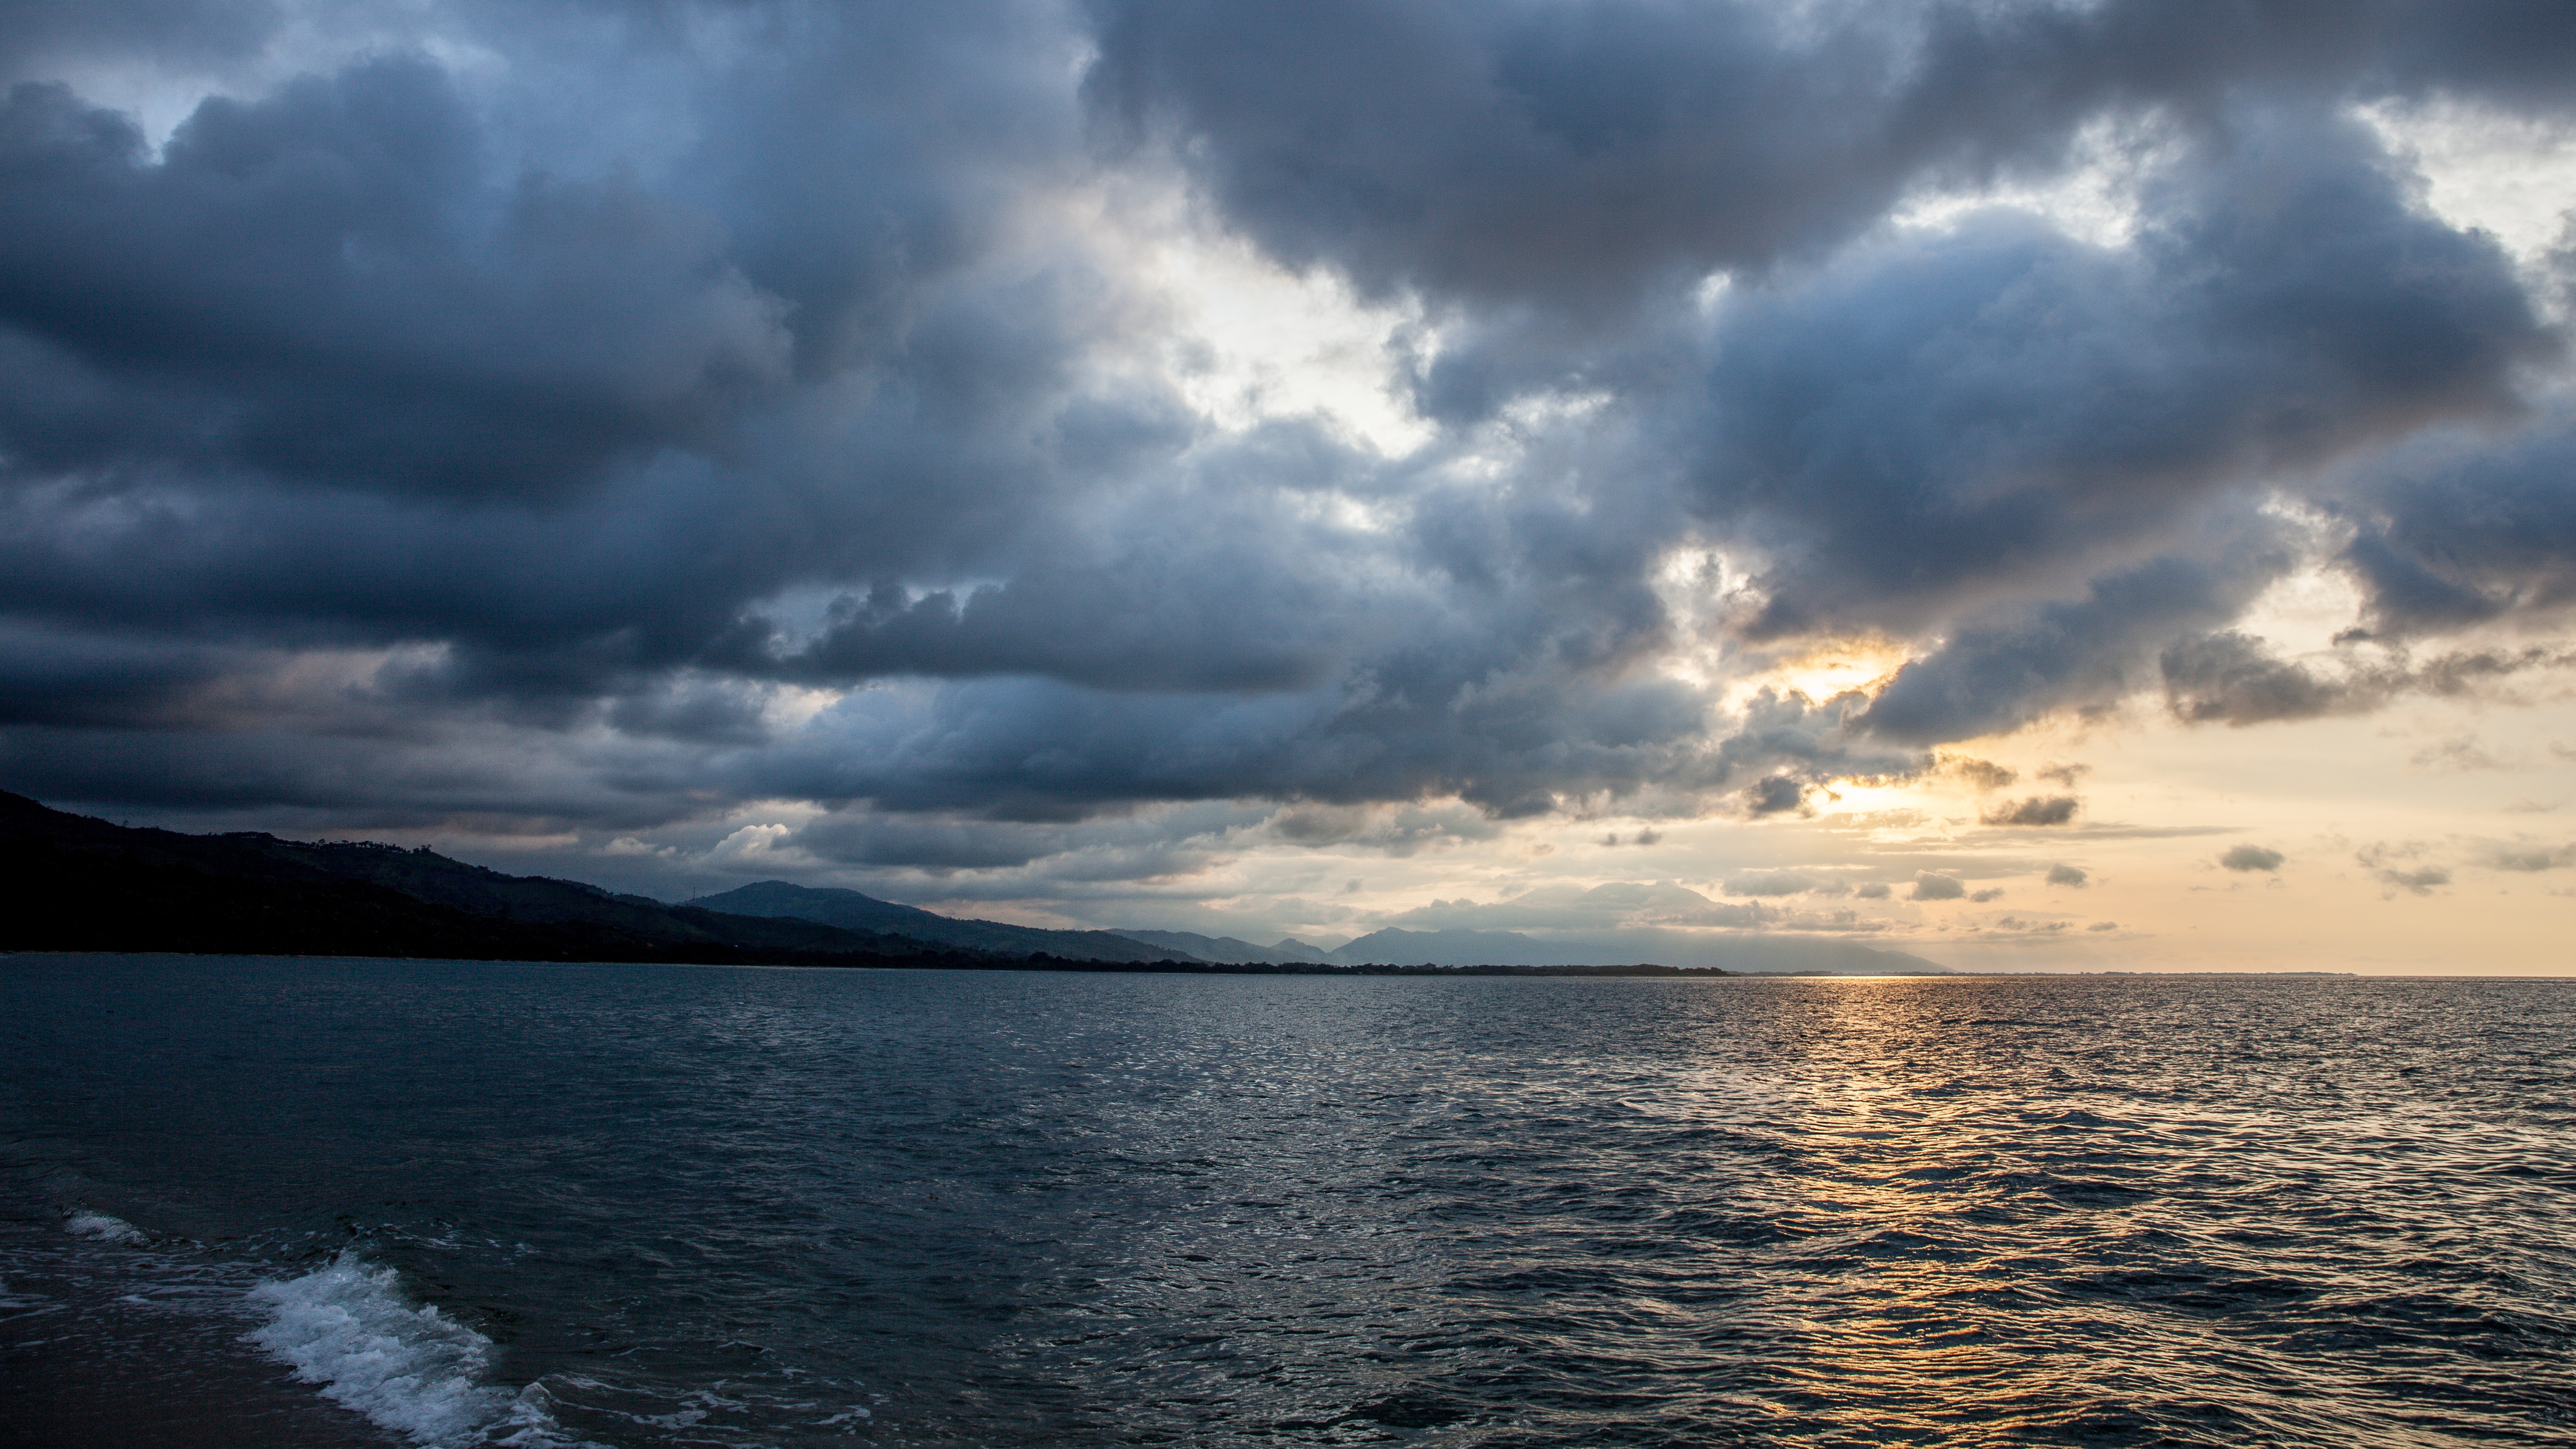
sea, coast, ocean, horizon, cloud, sky, sunrise, sunset, sunlight, shore, wave, dawn, dusk, weather, bay, meteorological phenomenon, wind wave